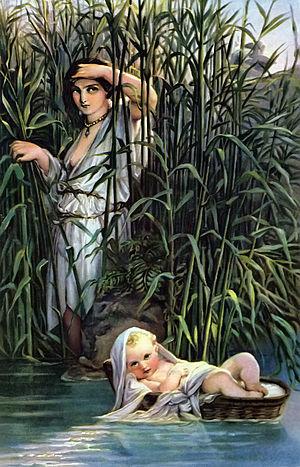
Moïse exposé sur le Nil